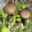
Label: mushroom